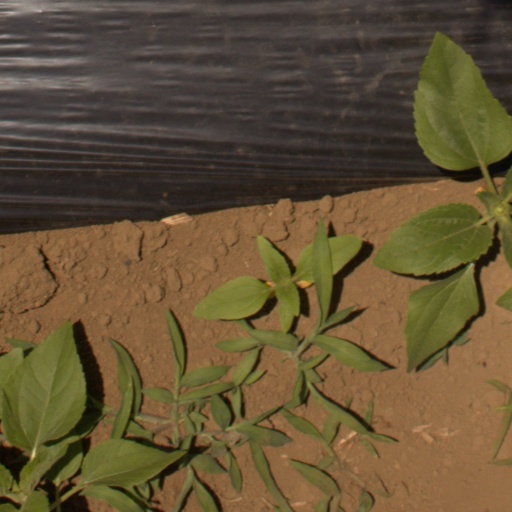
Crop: Jerusalem artichoke